Johann I Joseph, Prince of Liechtenstein

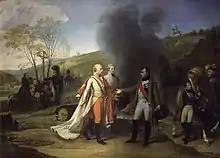
"Interview Between Napoleon and Francis II after the Battle of Austerlitz" by Antoine-Jean Gros, 1812. Liechtenstein is pictured between the two emperors.

Liechtenstein was prominent in the Napoleonic Wars. At the Battle of Austerlitz, he led the 4,600 cavalry of the 5th Column. His troops fought well but he was unable to save the Austrian-Russian army from a disastrous defeat. Afterward, he carried on the negotiations with Emperor Napoleon I which concluded with the Peace of Pressburg. He earned the rank of General of Cavalry in 1808.